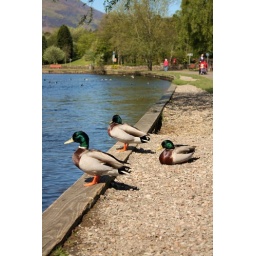
Callander meadows, with the river Teith running through....lots of waterfowl around this area.